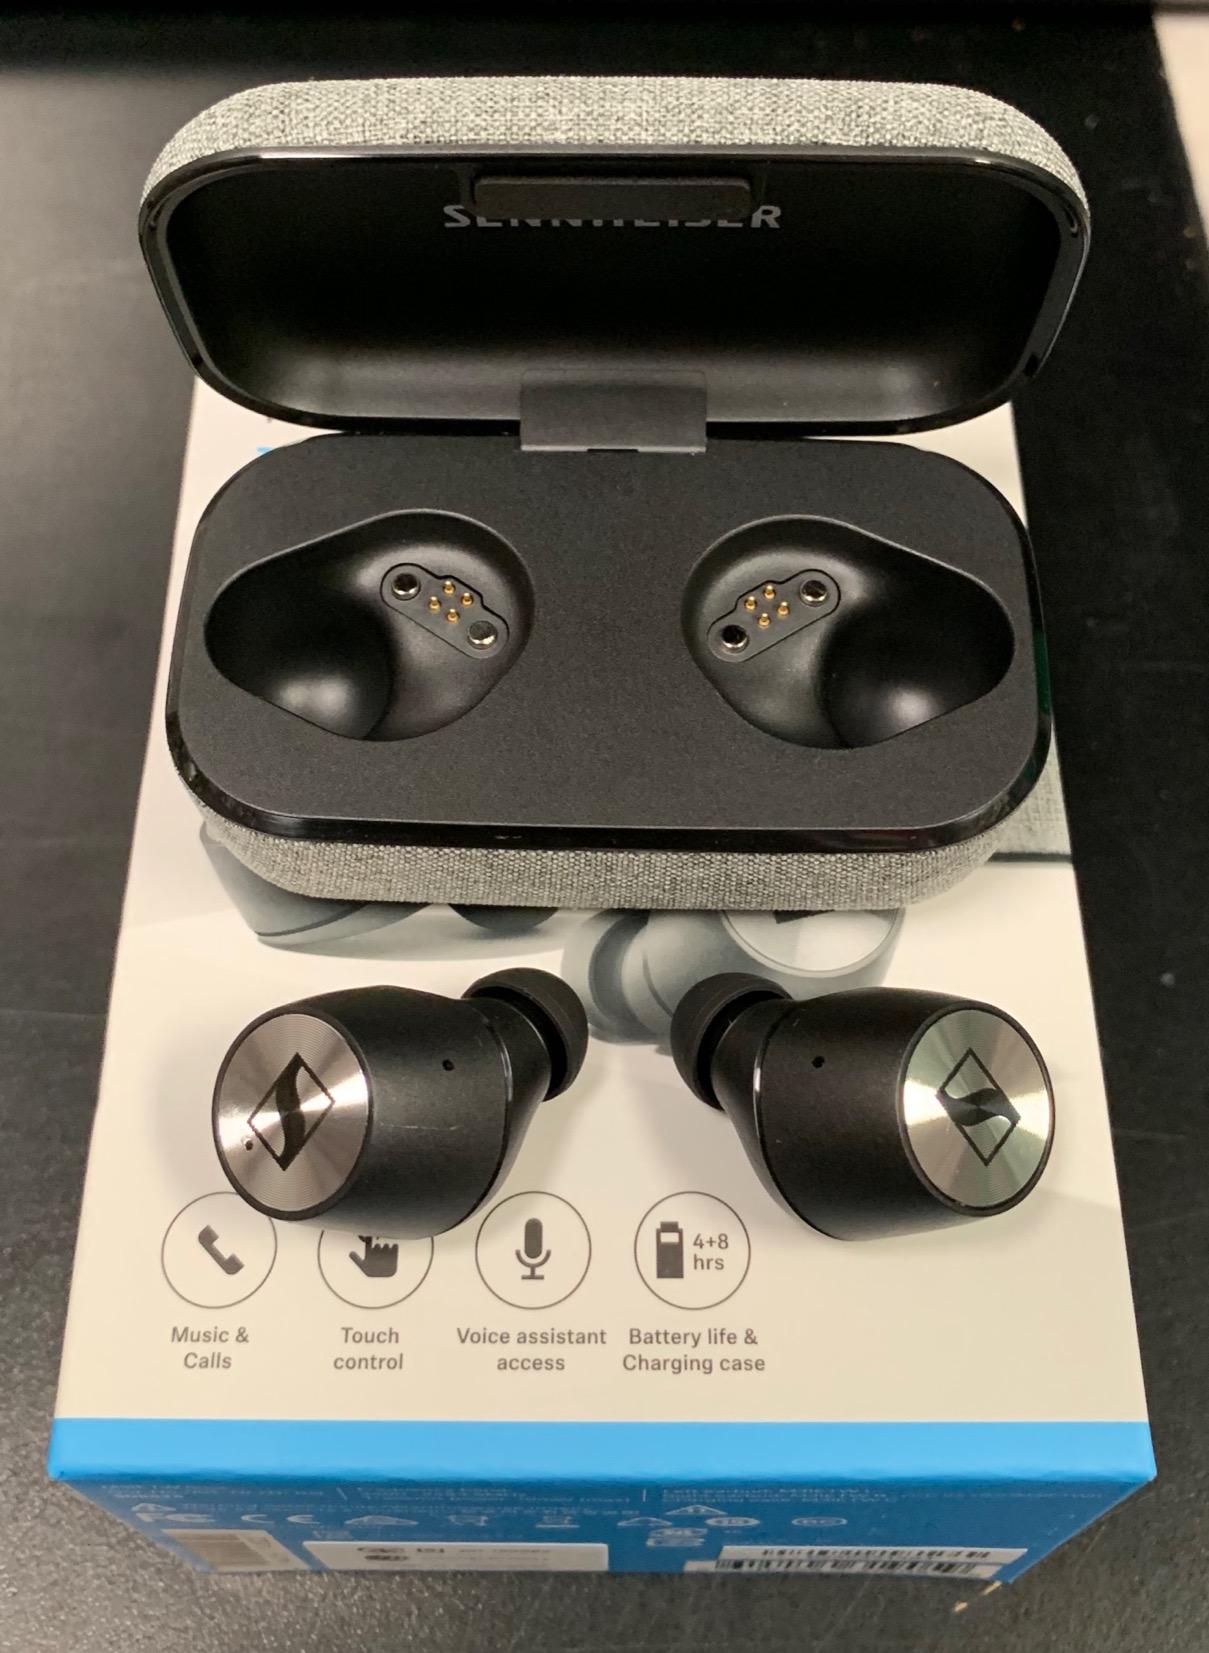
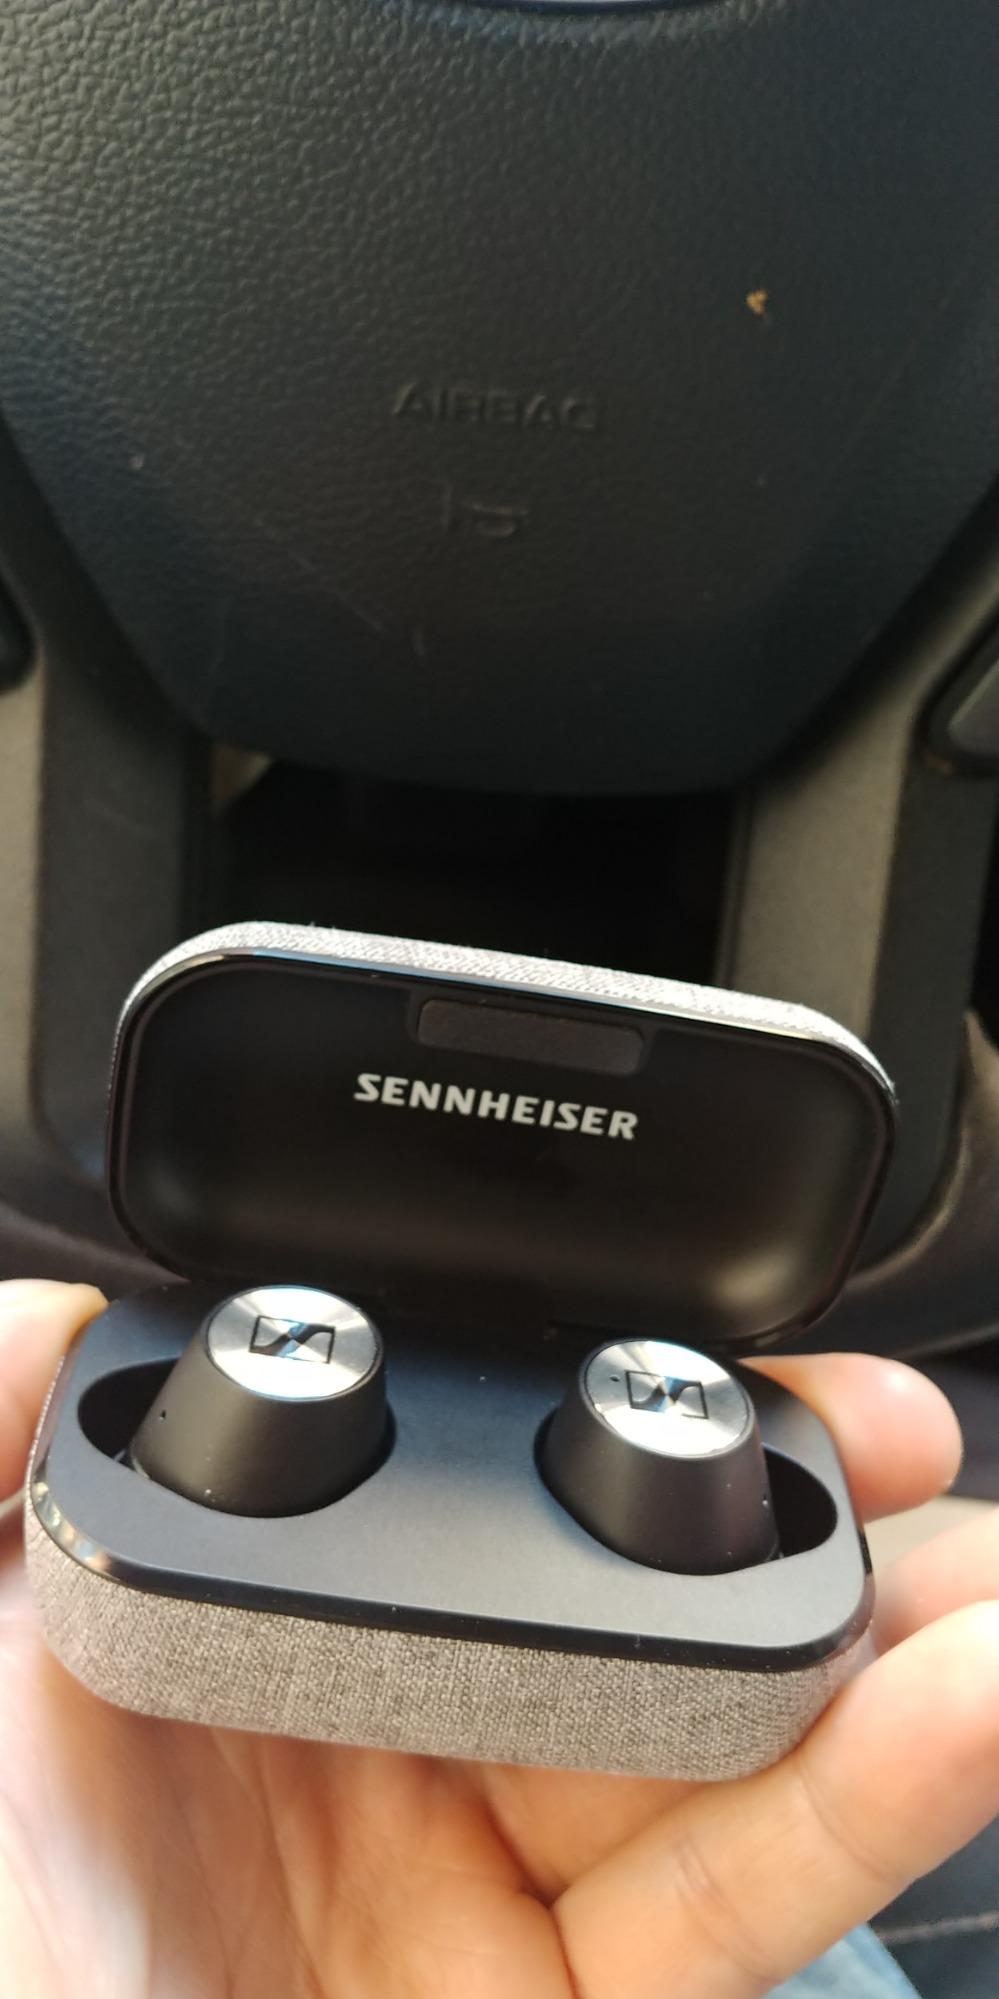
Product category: earbuds
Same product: yes